BBC Micro

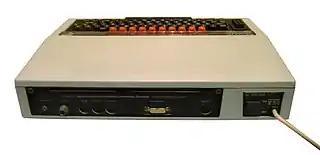
Rear of the BBC Micro. Ports from left to right: UHF out, video out, RGB, RS-423, cassette tape, analogue in and Econet.

A key feature of the BBC Micro's design is the high-performance random-access memory (RAM) it is equipped with. A common design note in 6502-based computers of the era was to run the RAM at twice the clock rate as the CPU. This allowed a separate video display controller to access memory while the CPU was busy processing the data just read. In this way, the CPU and graphics driver could share access to RAM through careful timing. This technique was used, for example, on the Apple II Plus and the early Commodore models.